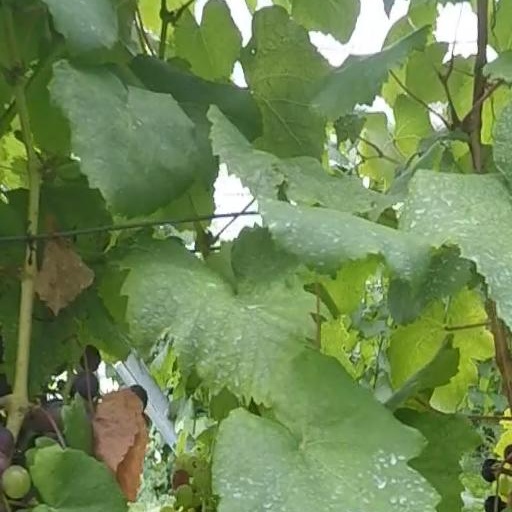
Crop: grape